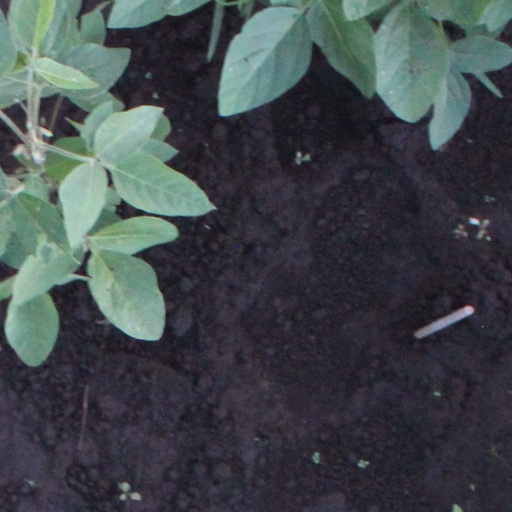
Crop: soybean